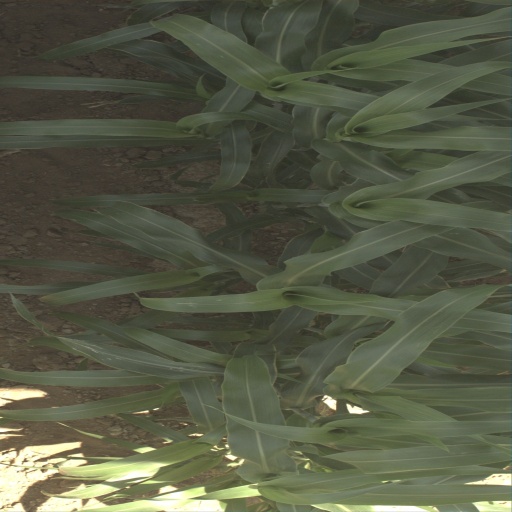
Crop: sorghum